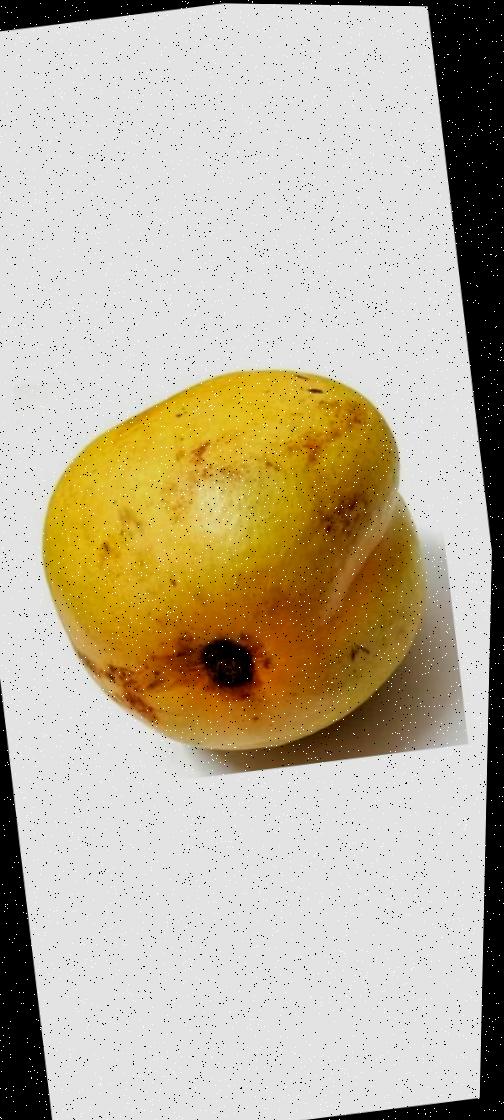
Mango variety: Bari-11